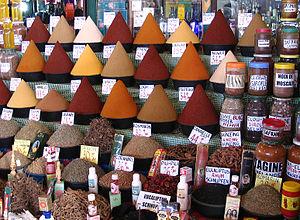
Épices au marché central d'Agadir (Maroc)
Le Maroc occupe une place relativement confortable concernant le tourisme à l'échelle continentale, il fait partie du trio de tête constitué avec l'Afrique du Sud et l'Égypte, cependant, à l'échelle mondiale le Maroc arrive à la 29ᵉ place et rêve de se hisser à la 20ᵉ place à l'horizon 2020. Le nombre d'arrivées de touristes au Royaume du Maroc est passé de 4,4 millions en 2001 à 9,3 millions en 2010 avec une croissance des revenus touristiques passant de 31 milliards de dirhams à près de 60 milliards de dirhams à la fin de la dernière décennie à la veille du printemps arabe. La progression du secteur touristique au Maroc a été accompagné par un plan stratégique dit vision 2010 d'un objectif de 10 millions de touristes vers l'année 2010, un plan enclenché le 10 janvier 2001 à Marrakech.
Agadir, aussi appelée Agadir Irir est une ville berbérophone dans le sud-ouest marocain, située sur la côte atlantique, dans la région du Souss, à 508 km au sud de Casablanca, à 173 km d'Essaouira et à 235 km à l'ouest de Marrakech. Surnomée «la capitale du Souss», Agadir est le chef-lieu de la région administrative Souss-Massa et de la préfecture d'Agadir Ida-U-Tanan.